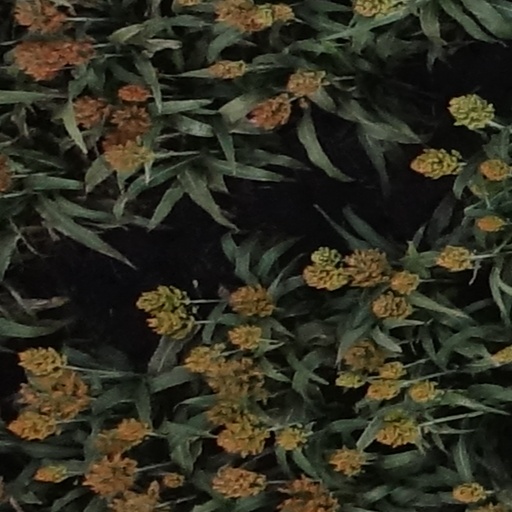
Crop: sorghum